Capaci bombing

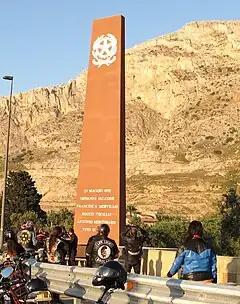
Memorial to the victims in Capaci

Falcone's killing was decided at meetings of the Sicilian Mafia Commission between September and December 1991, and orchestrated by boss Salvatore Riina, in which other targets were also identified. Following the judgment of the Supreme Court of Cassation confirming the claims of the Maxi Trial (30 January 1992), the Sicilian Mafia decided to start the attacks on political figures.